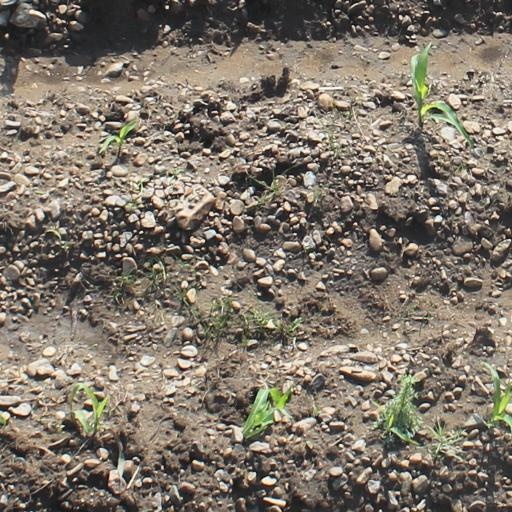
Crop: maize; corn